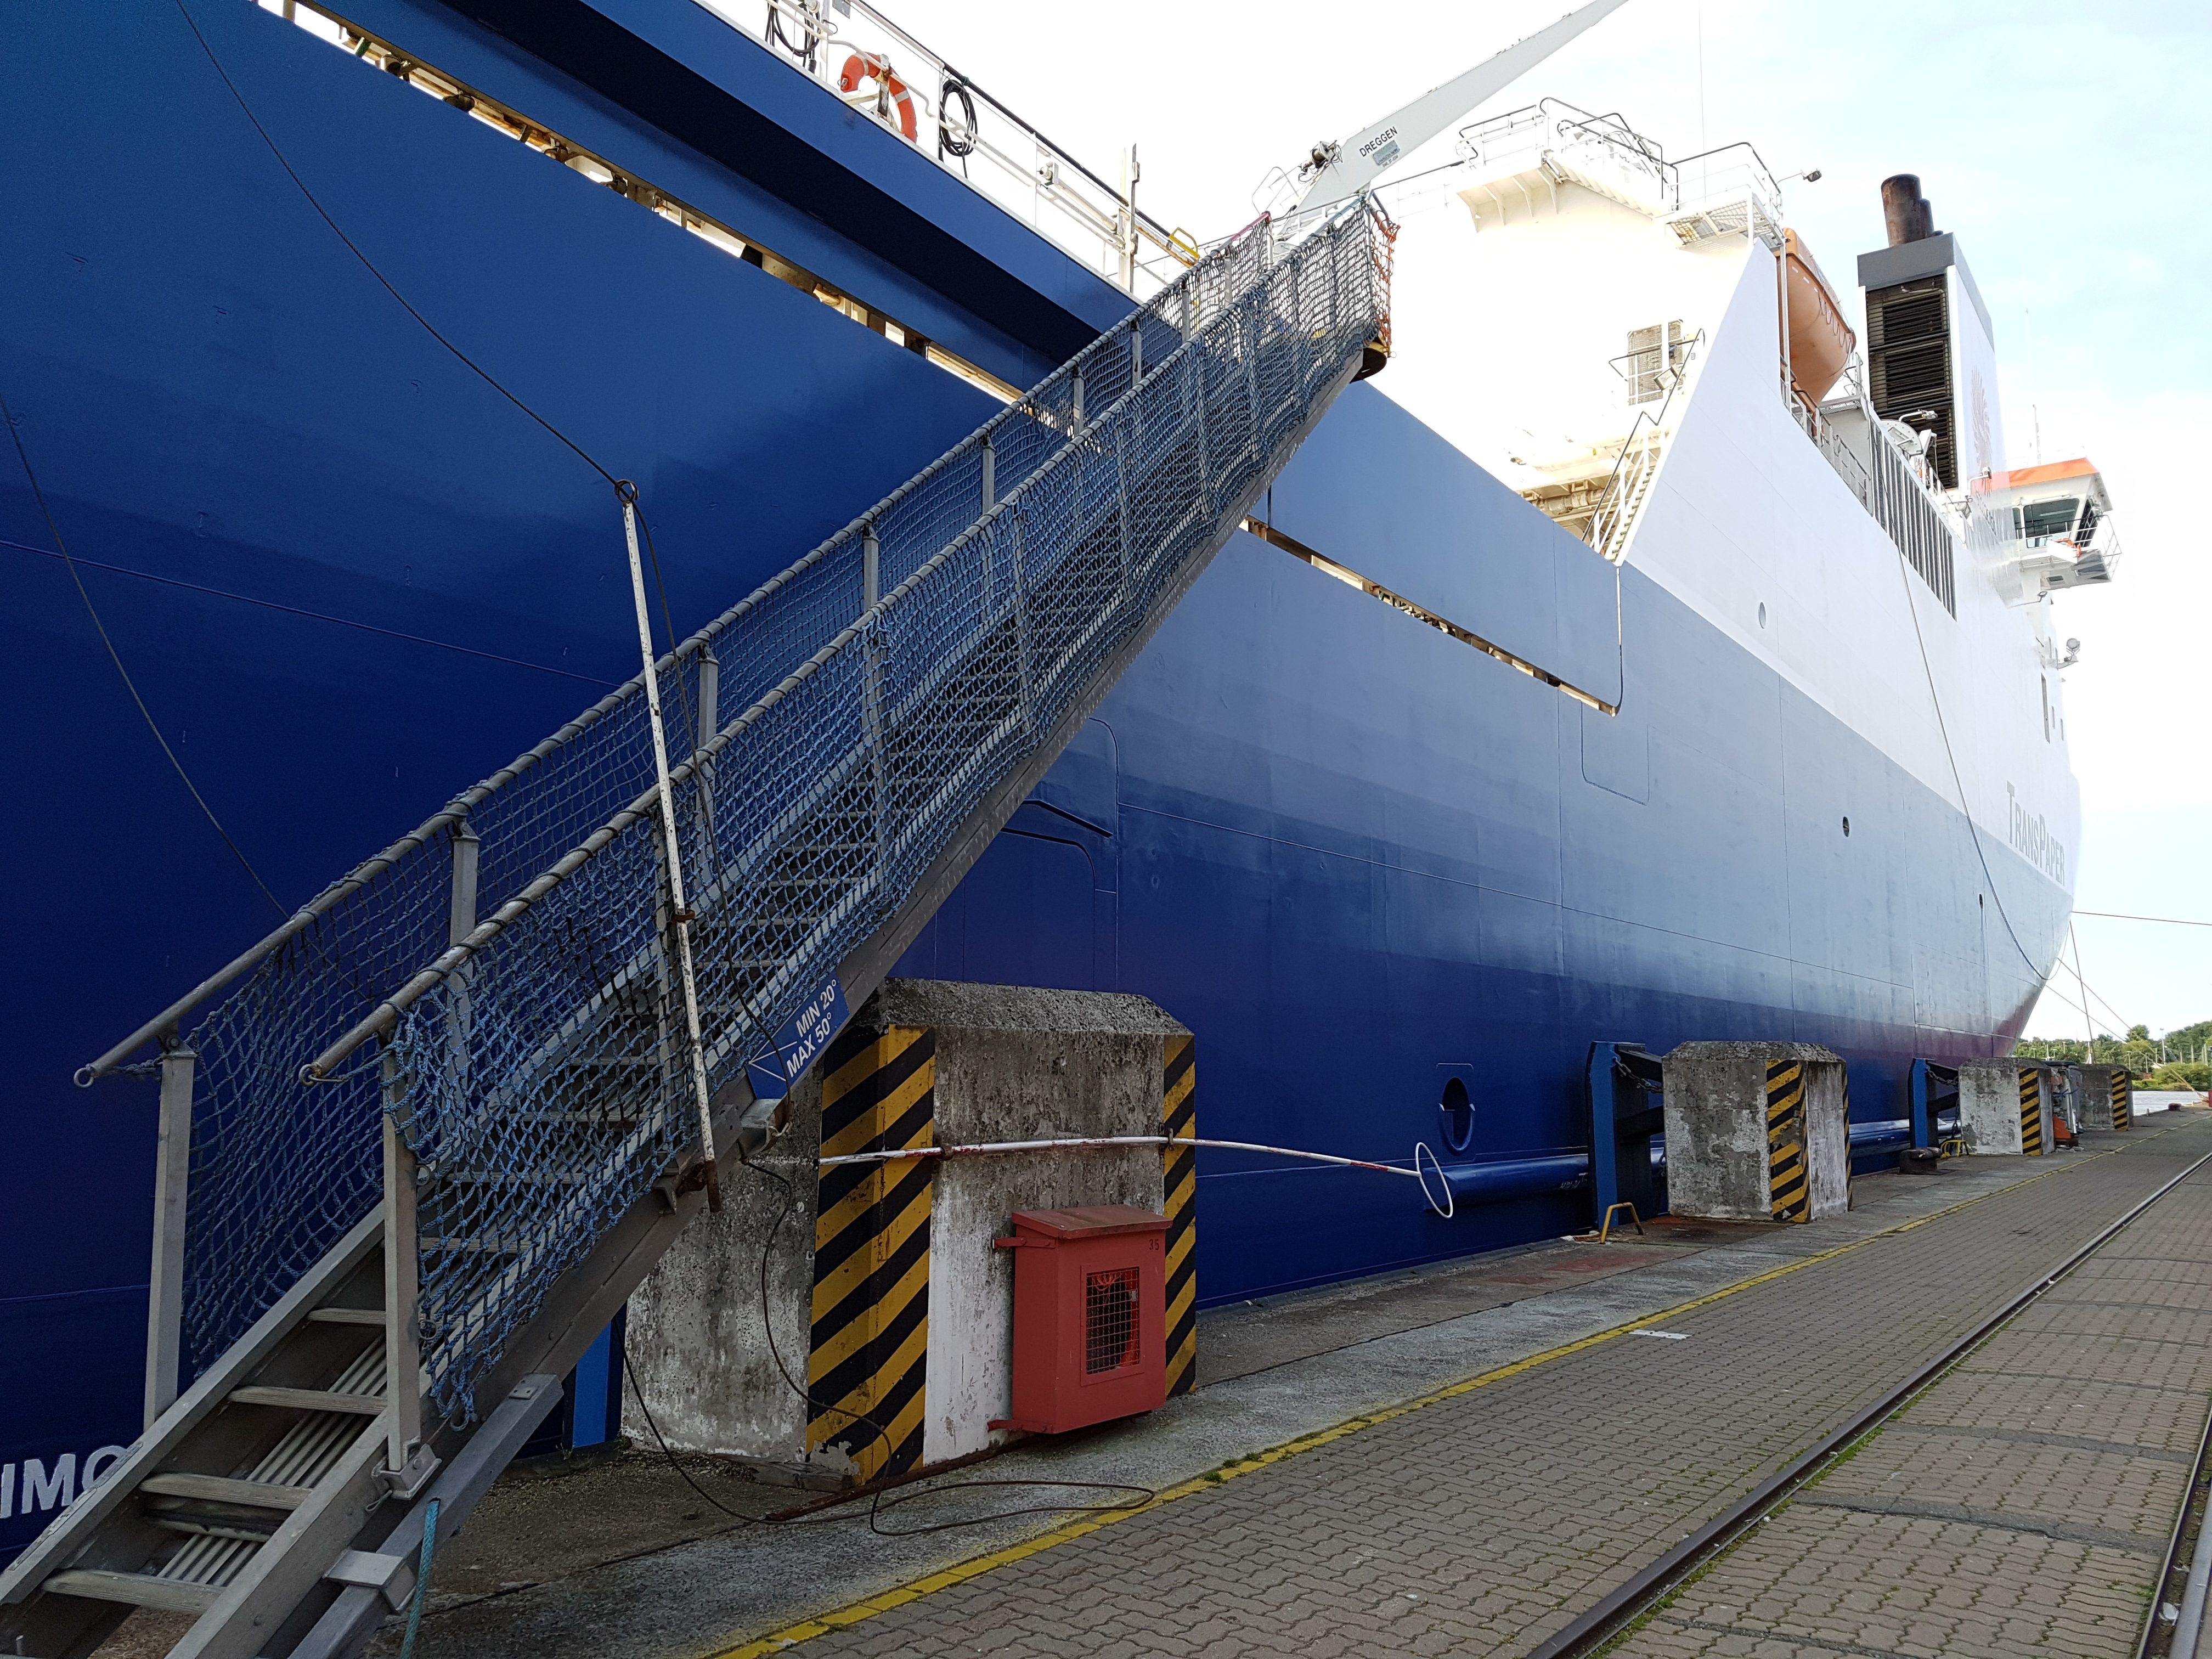
ship, transport, vehicle, port, container, cargo, freighter, shipping, maritime, watercraft, passenger, container ship, frachtschiff, container handling, trade in goods, l beck, freight transport, gangway, paper freighter, ms trans paper